Compressive strength

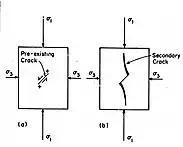

As shown in the section on correction formulas, as the length of test specimens is increased and their aspect ratio approaches zero (formula_41), the compressive stresses (σ) approach the true value (σ′). However, conducting tests with excessively long specimens is impractical, as they would fail by buckling before reaching the material's true compressive strength. To overcome this, a series of tests can be conducted using specimens with varying aspect ratios, and the true compressive strength can then be determined through extrapolation.